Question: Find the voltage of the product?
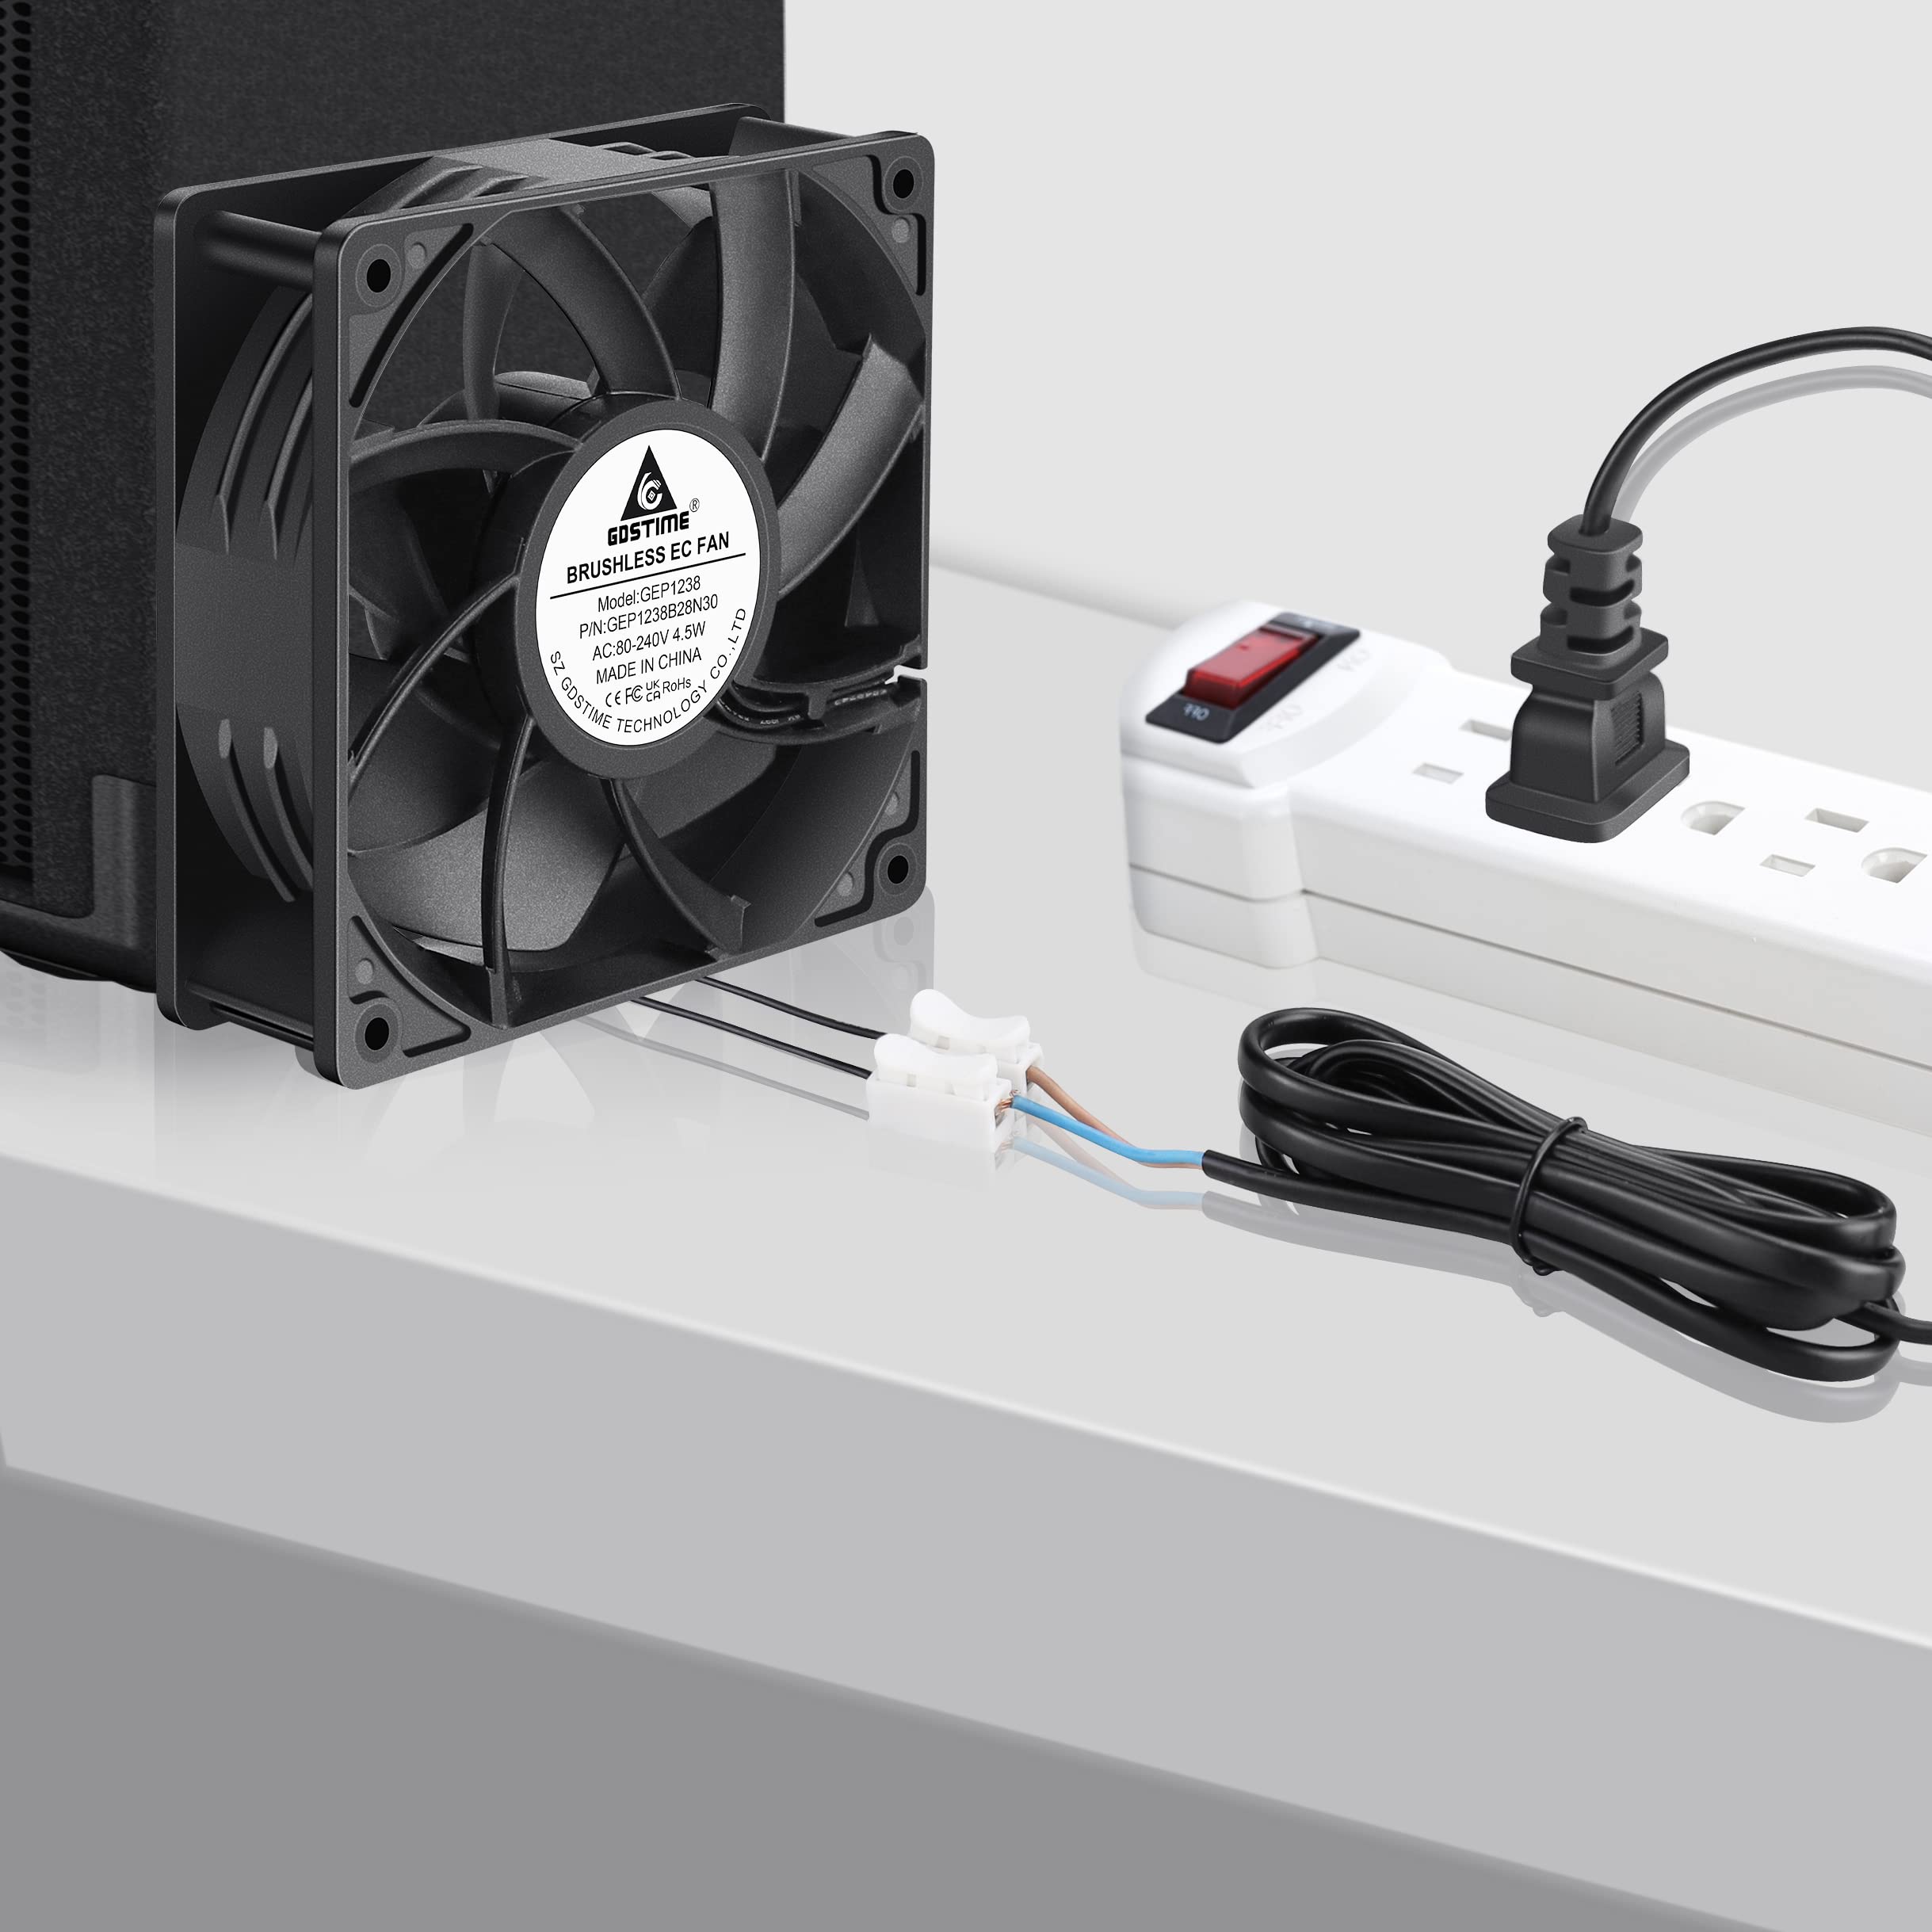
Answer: [80.0, 240.0] volt